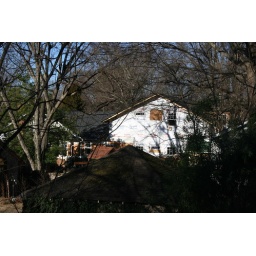
the barn house being built, in Tyvek, from our roof